List of international cricket five-wicket hauls by Nathan Lyon

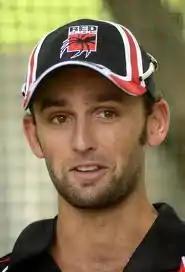
Nathan Lyon in 2009 wearing a cap

In cricket, a five-wicket haul (also known as a "five–for" or "fifer") refers to a bowler taking five or more wickets in a single innings. This is regarded as a notable achievement, and , only 54 bowlers have taken 15 or more five-wicket hauls at international level in their cricketing careers. Nathan Lyon is a right-arm off-spinner who has represented Australia in Tests, One Day Internationals (ODI), and Twenty20 Internationals (T20I). , Lyon has taken 24 five-wicket hauls for his country across 128 Tests, 29 ODIs, and 2 T20Is.